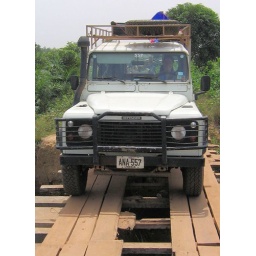
Driving over wooden bridge Liberia Oct 2005-May 2006